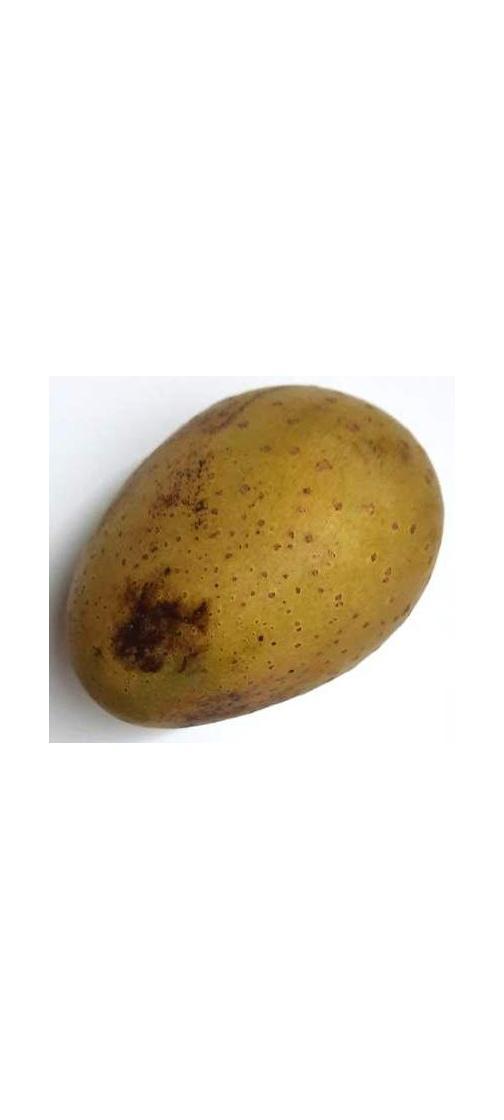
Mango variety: Gourmoti